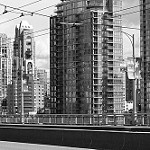
Scene: Outdoor